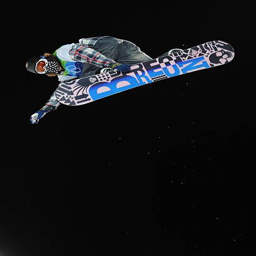
gold medalist competes in the men 's final .